Birth of the Blues

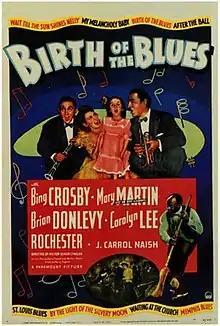
Film poster

Birth of the Blues is a 1941 American musical film directed by Victor Schertzinger and starring Bing Crosby, Mary Martin and Brian Donlevy.